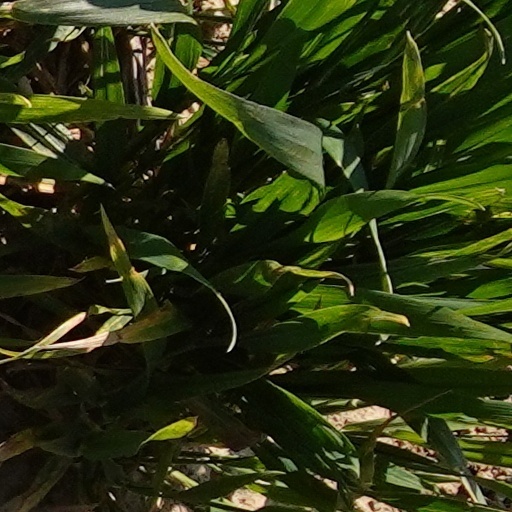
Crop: wheat